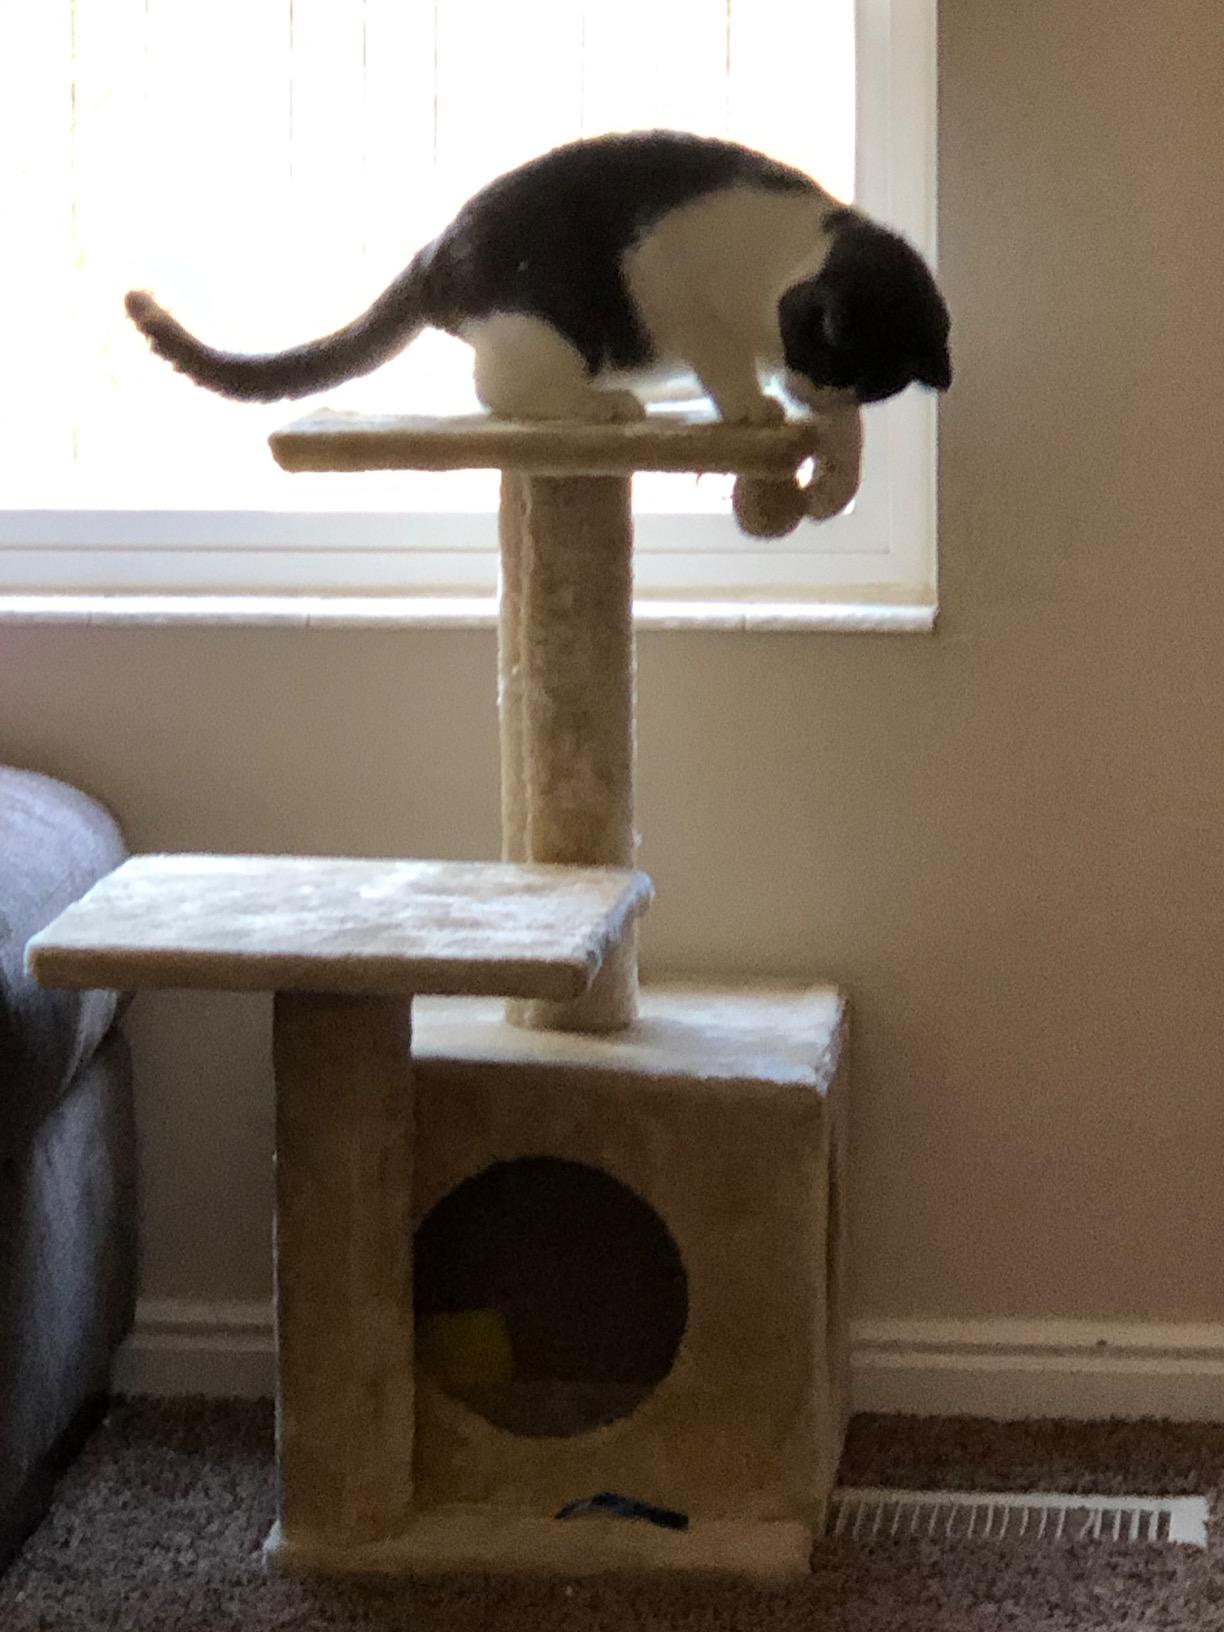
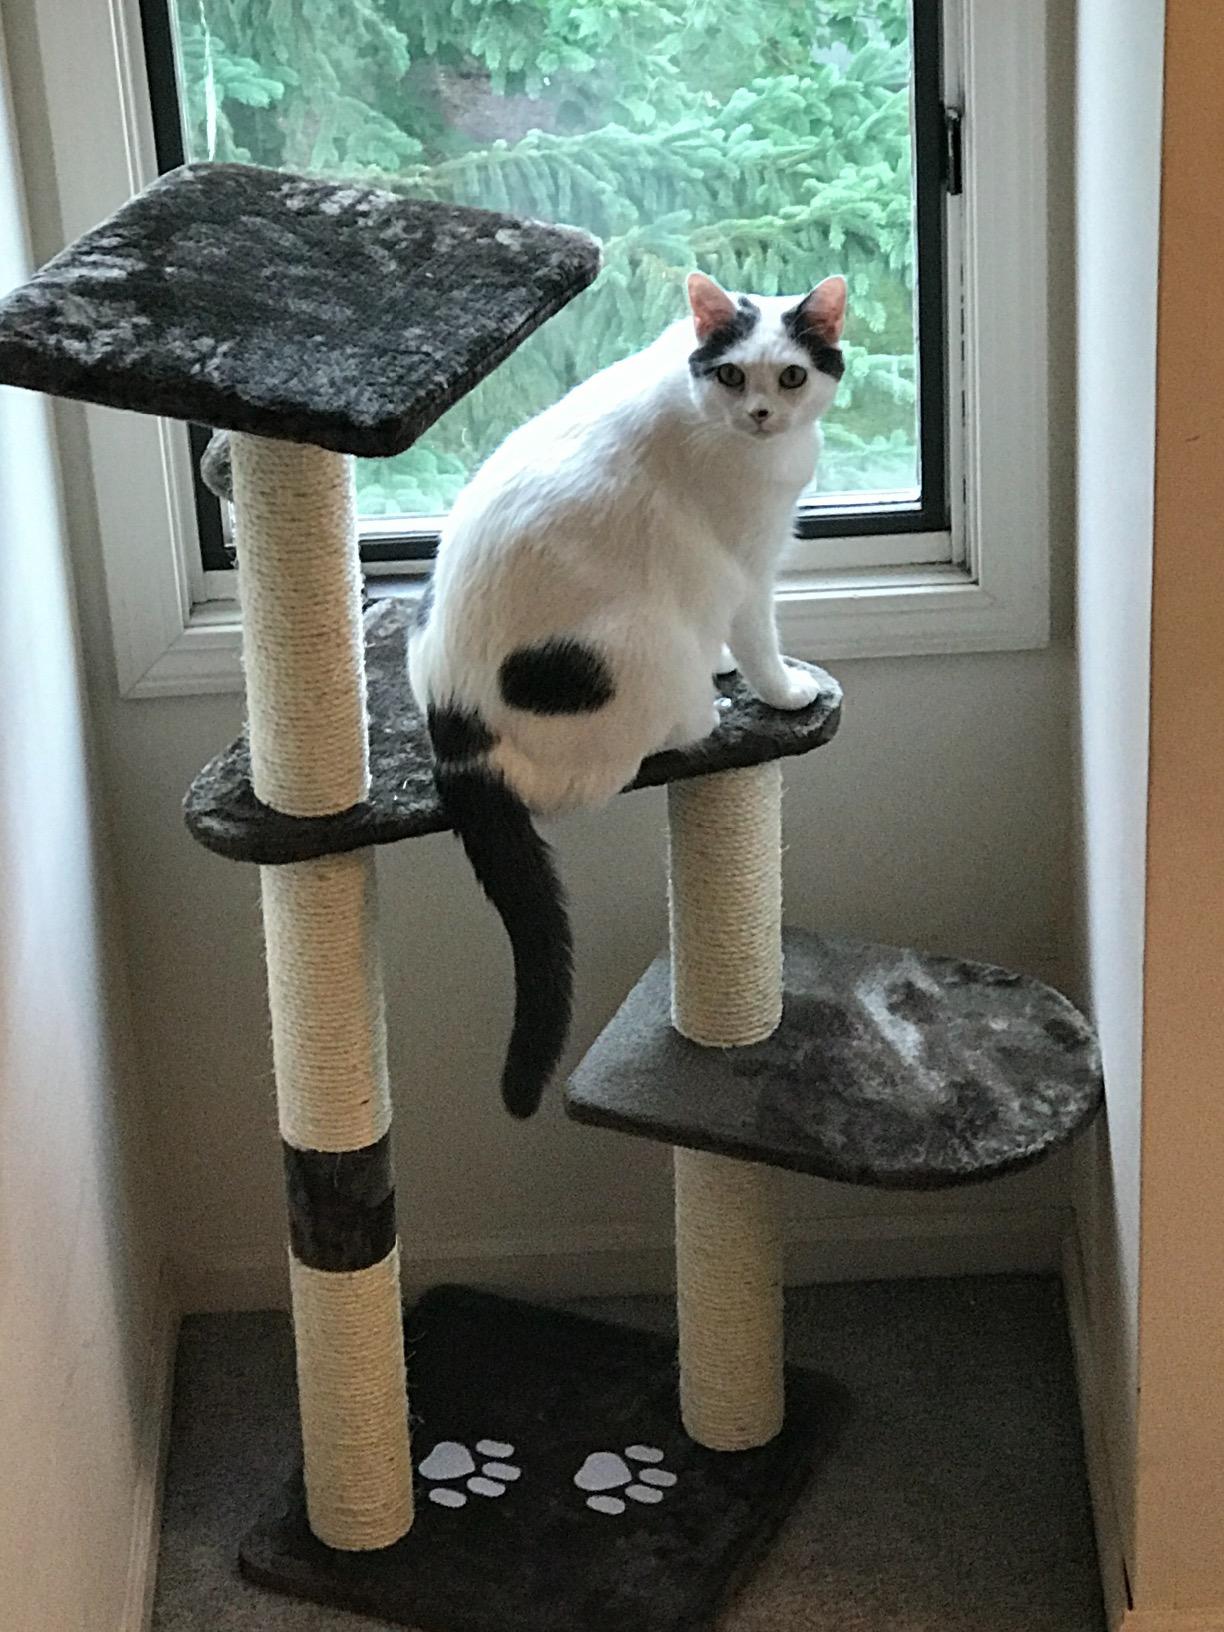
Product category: items_cat tree
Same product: no